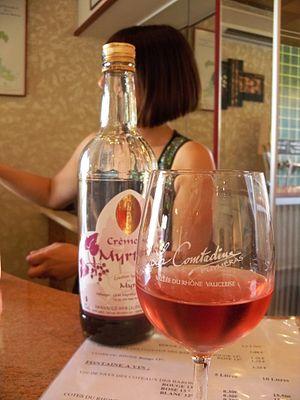
Myro
La cuisine occitane est une cuisine diversifiée qui a des traits caractéristiques de la cuisine méditerranéenne, mais se différencie des cuisines catalane et italienne. En raison de la taille de l'Occitanie et la grande variété de ses terroirs, allant des Pyrénées aux Alpes, de la côte méditerranéenne au Massif central qu'elle englobe majoritairement, c'est une cuisine très variée mais, au-delà de la traditionnelle partition entre l'usage de la graisse de canard au sud ouest et de l'huile d'olive au sud-est, il existe un certain nombre de traits communs à l'ensemble de ce territoire et l'opposant parfois nettement au reste de la France.
La cuisine ardéchoise est une cuisine riche, à base de charcuterie, de viande, de pommes de terre et de fromages. Mais la châtaigne reste l'une de ses bases et se décline même en dessert. Sur la frange rhodanienne du département, des vignobles produisent des vins de haute qualité, tant en rouge, rosé, blanc ou mousseux.
La crème de myrtille ou liqueur de bleuet est le résultat de la macération des baies de myrtille, vaccinium myrtillus L., dans du vin ou de l'eau-de-vie. Cette décoction peut être enrichie d'un sirop de sucre.